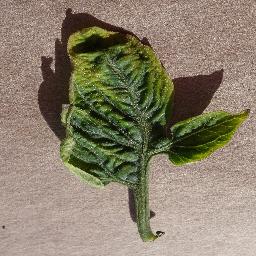
Label: Tomato___Tomato_Yellow_Leaf_Curl_Virus